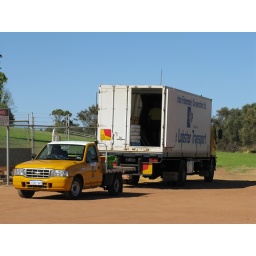
Loading the catch from today which is taken in refrigerated trucks to the Brolos processing plant at Geraldton